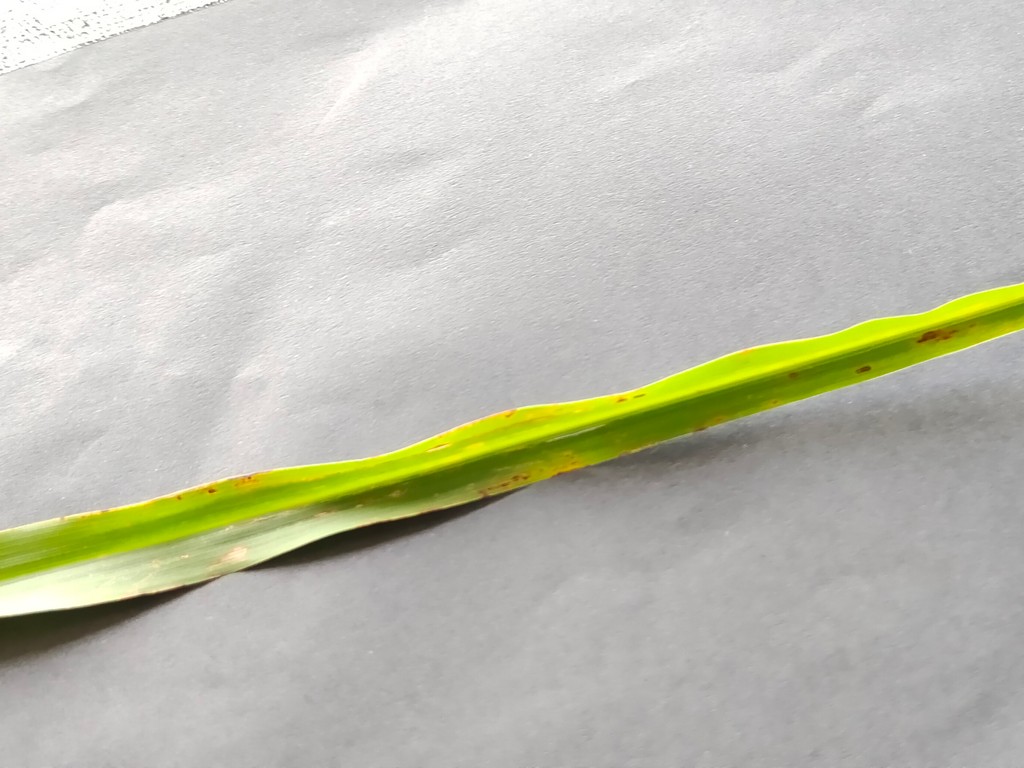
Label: Unhealthy